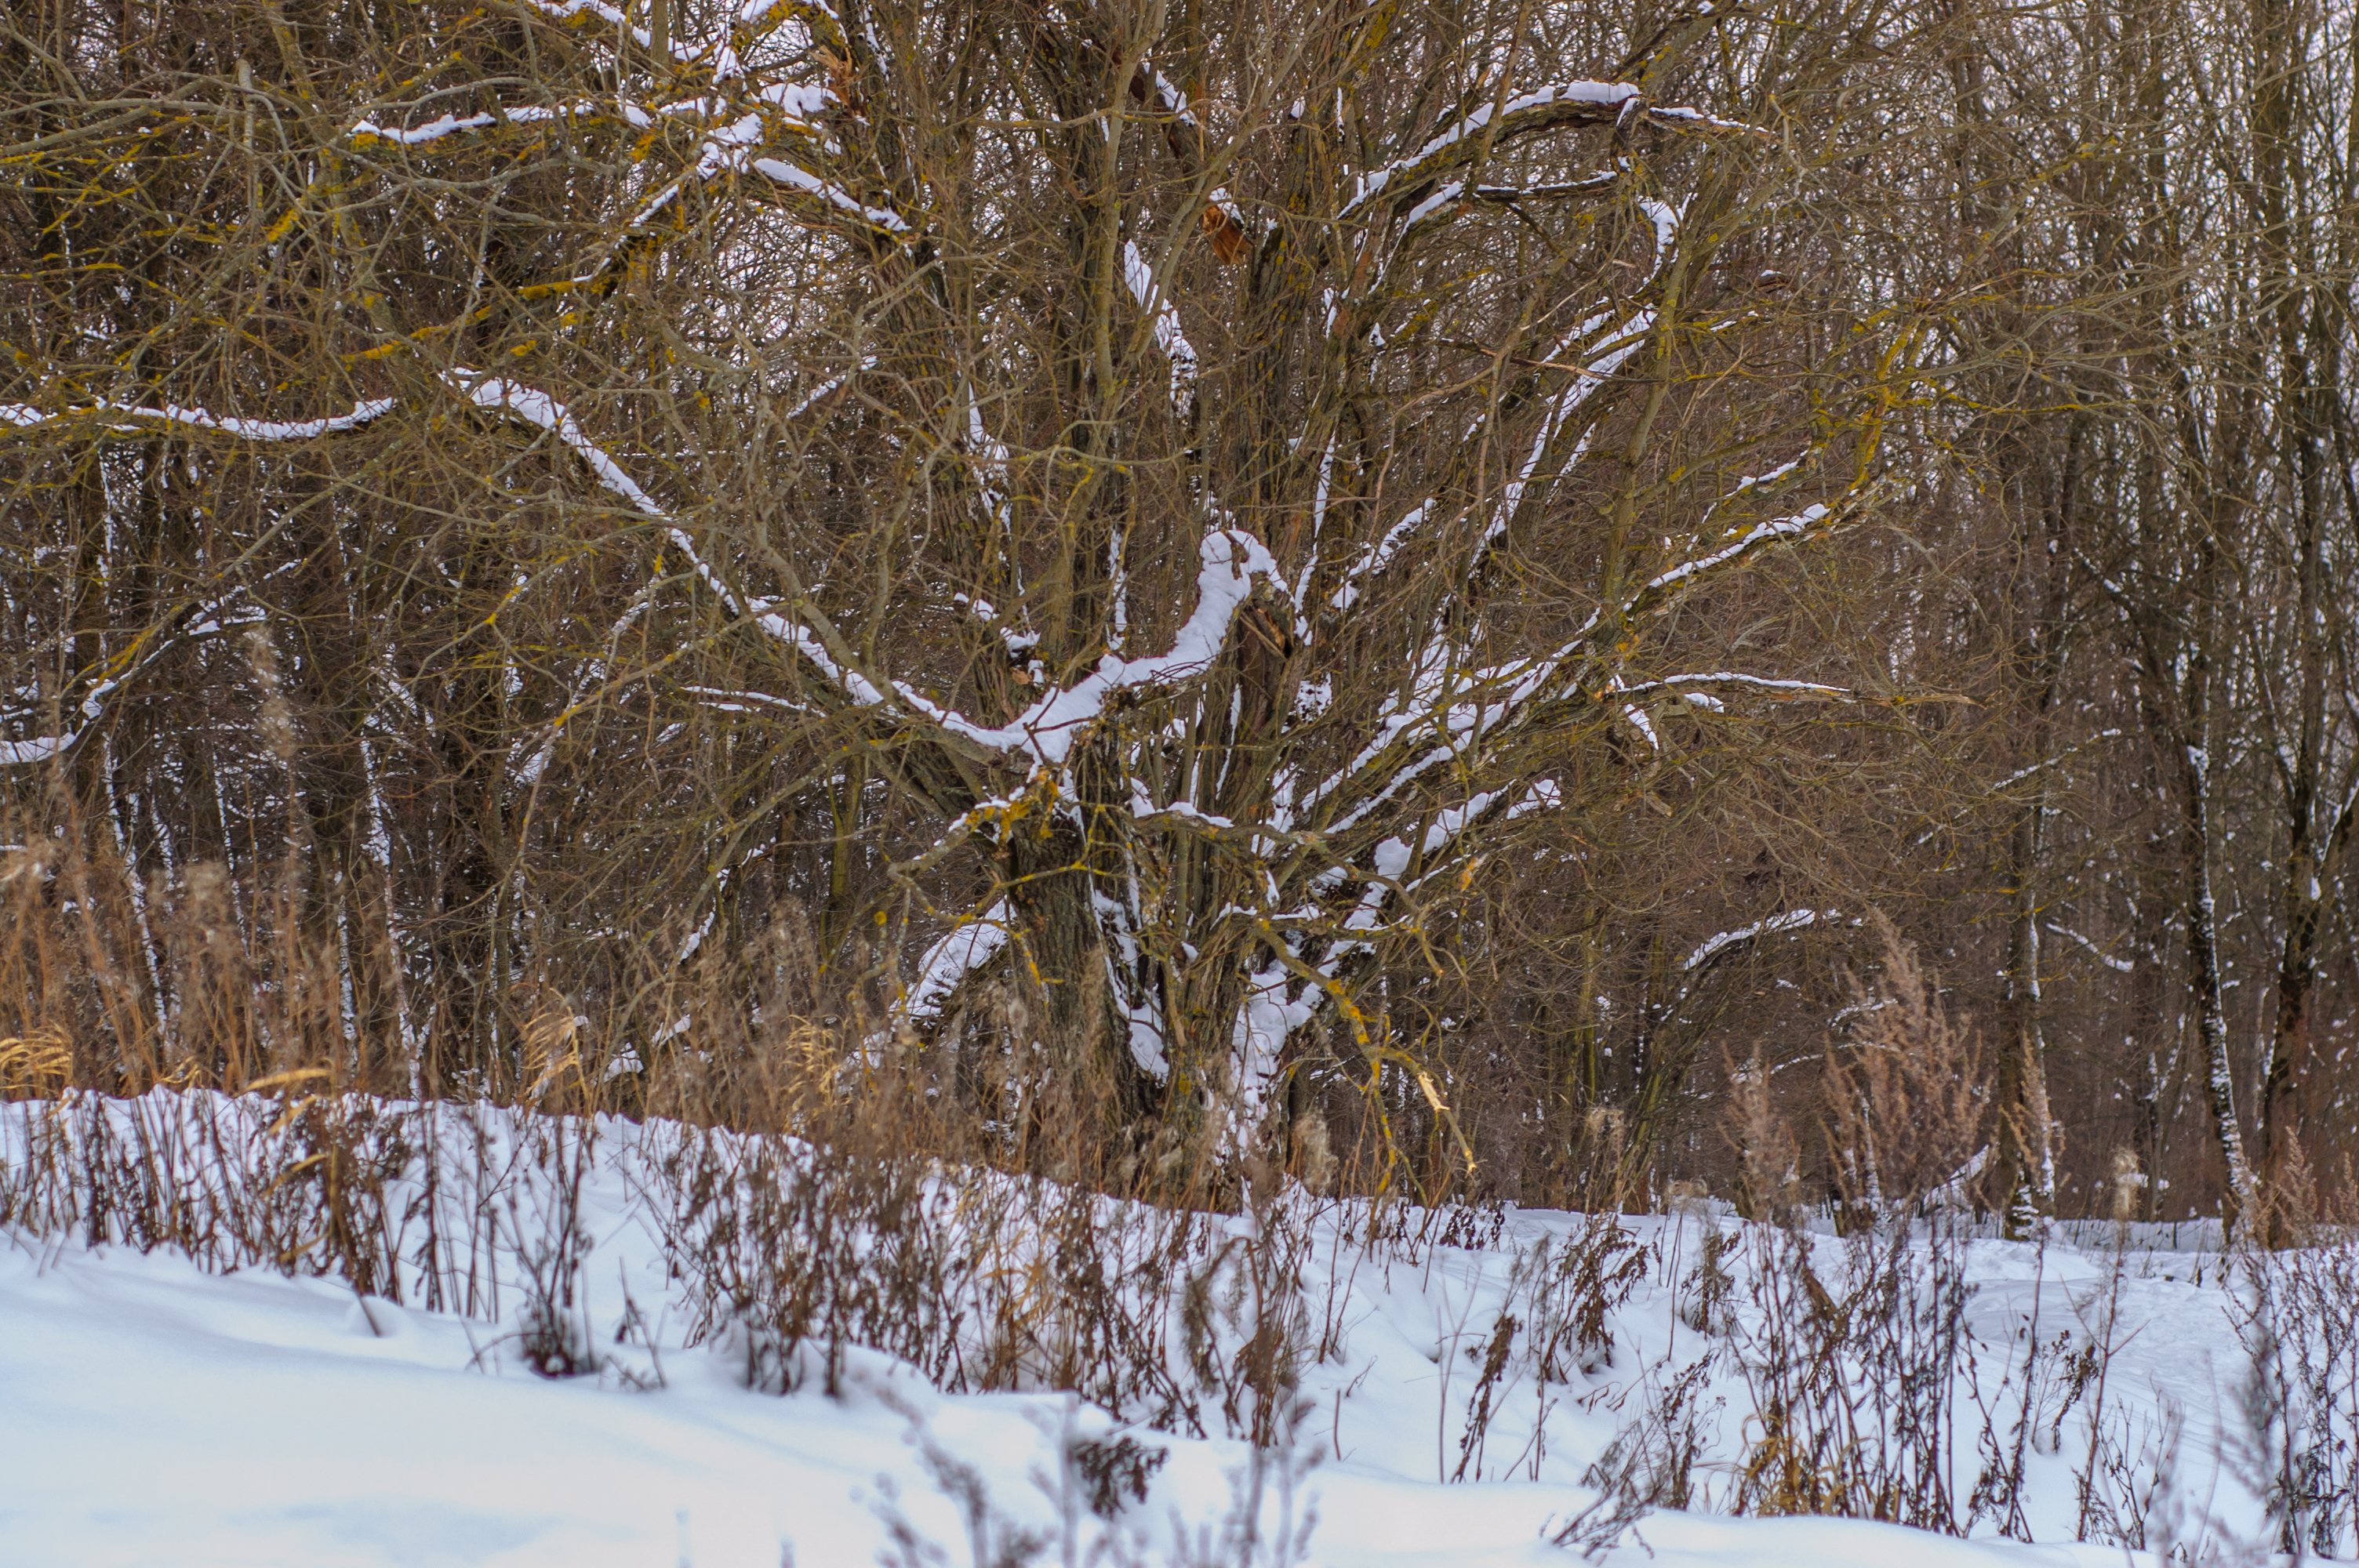
images, plant, snow, twig, branch, natural landscape, wood, trunk, tree, freezing, Tints and shades, grass, deciduous, landscape, forest, frost, grove, wildlife, woodland, winter, event, precipitation, Northern hardwood forest, slope, plant stem, reflection, sky, temperate broadleaf and mixed forest, birch family, winter storm